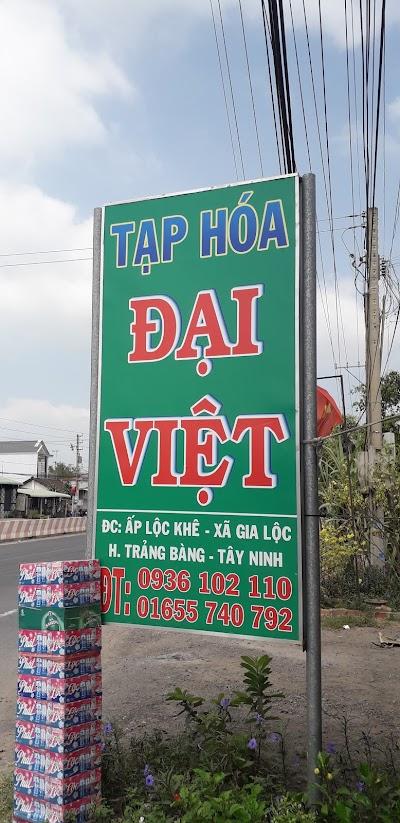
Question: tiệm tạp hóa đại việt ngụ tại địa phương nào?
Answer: ấp lộc khê, xã gia lộc, huyện trảng bàng, tỉnh tây ninh